Conan and the Sorcerer

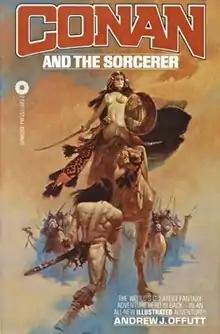
Cover

Conan and the Sorcerer is a fantasy novel written by Andrew J. Offutt and illustrated by Esteban Maroto. Featuring Robert E. Howard's sword and sorcery hero Conan the Barbarian, it is the first in a trilogy continuing with "Conan the Mercenary" and concluding with "The Sword of Skelos". It was first published in paperback by Sunridge Press in October 1978, and reprinted in May 1979, 1982, and March 1984 by Ace Books.